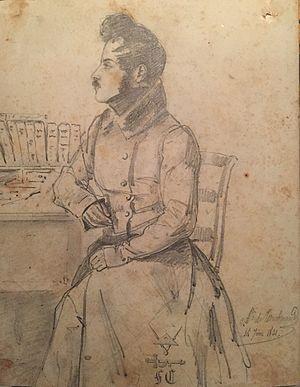
Charles Frédéric Chassériau, né le 9 janvier 1802 à Port-au-Prince et mort le 11 janvier 1896 à Vars-sur-Roseix, est un architecte français, architecte en chef des villes de Marseille, de Constantine et d’Alger.